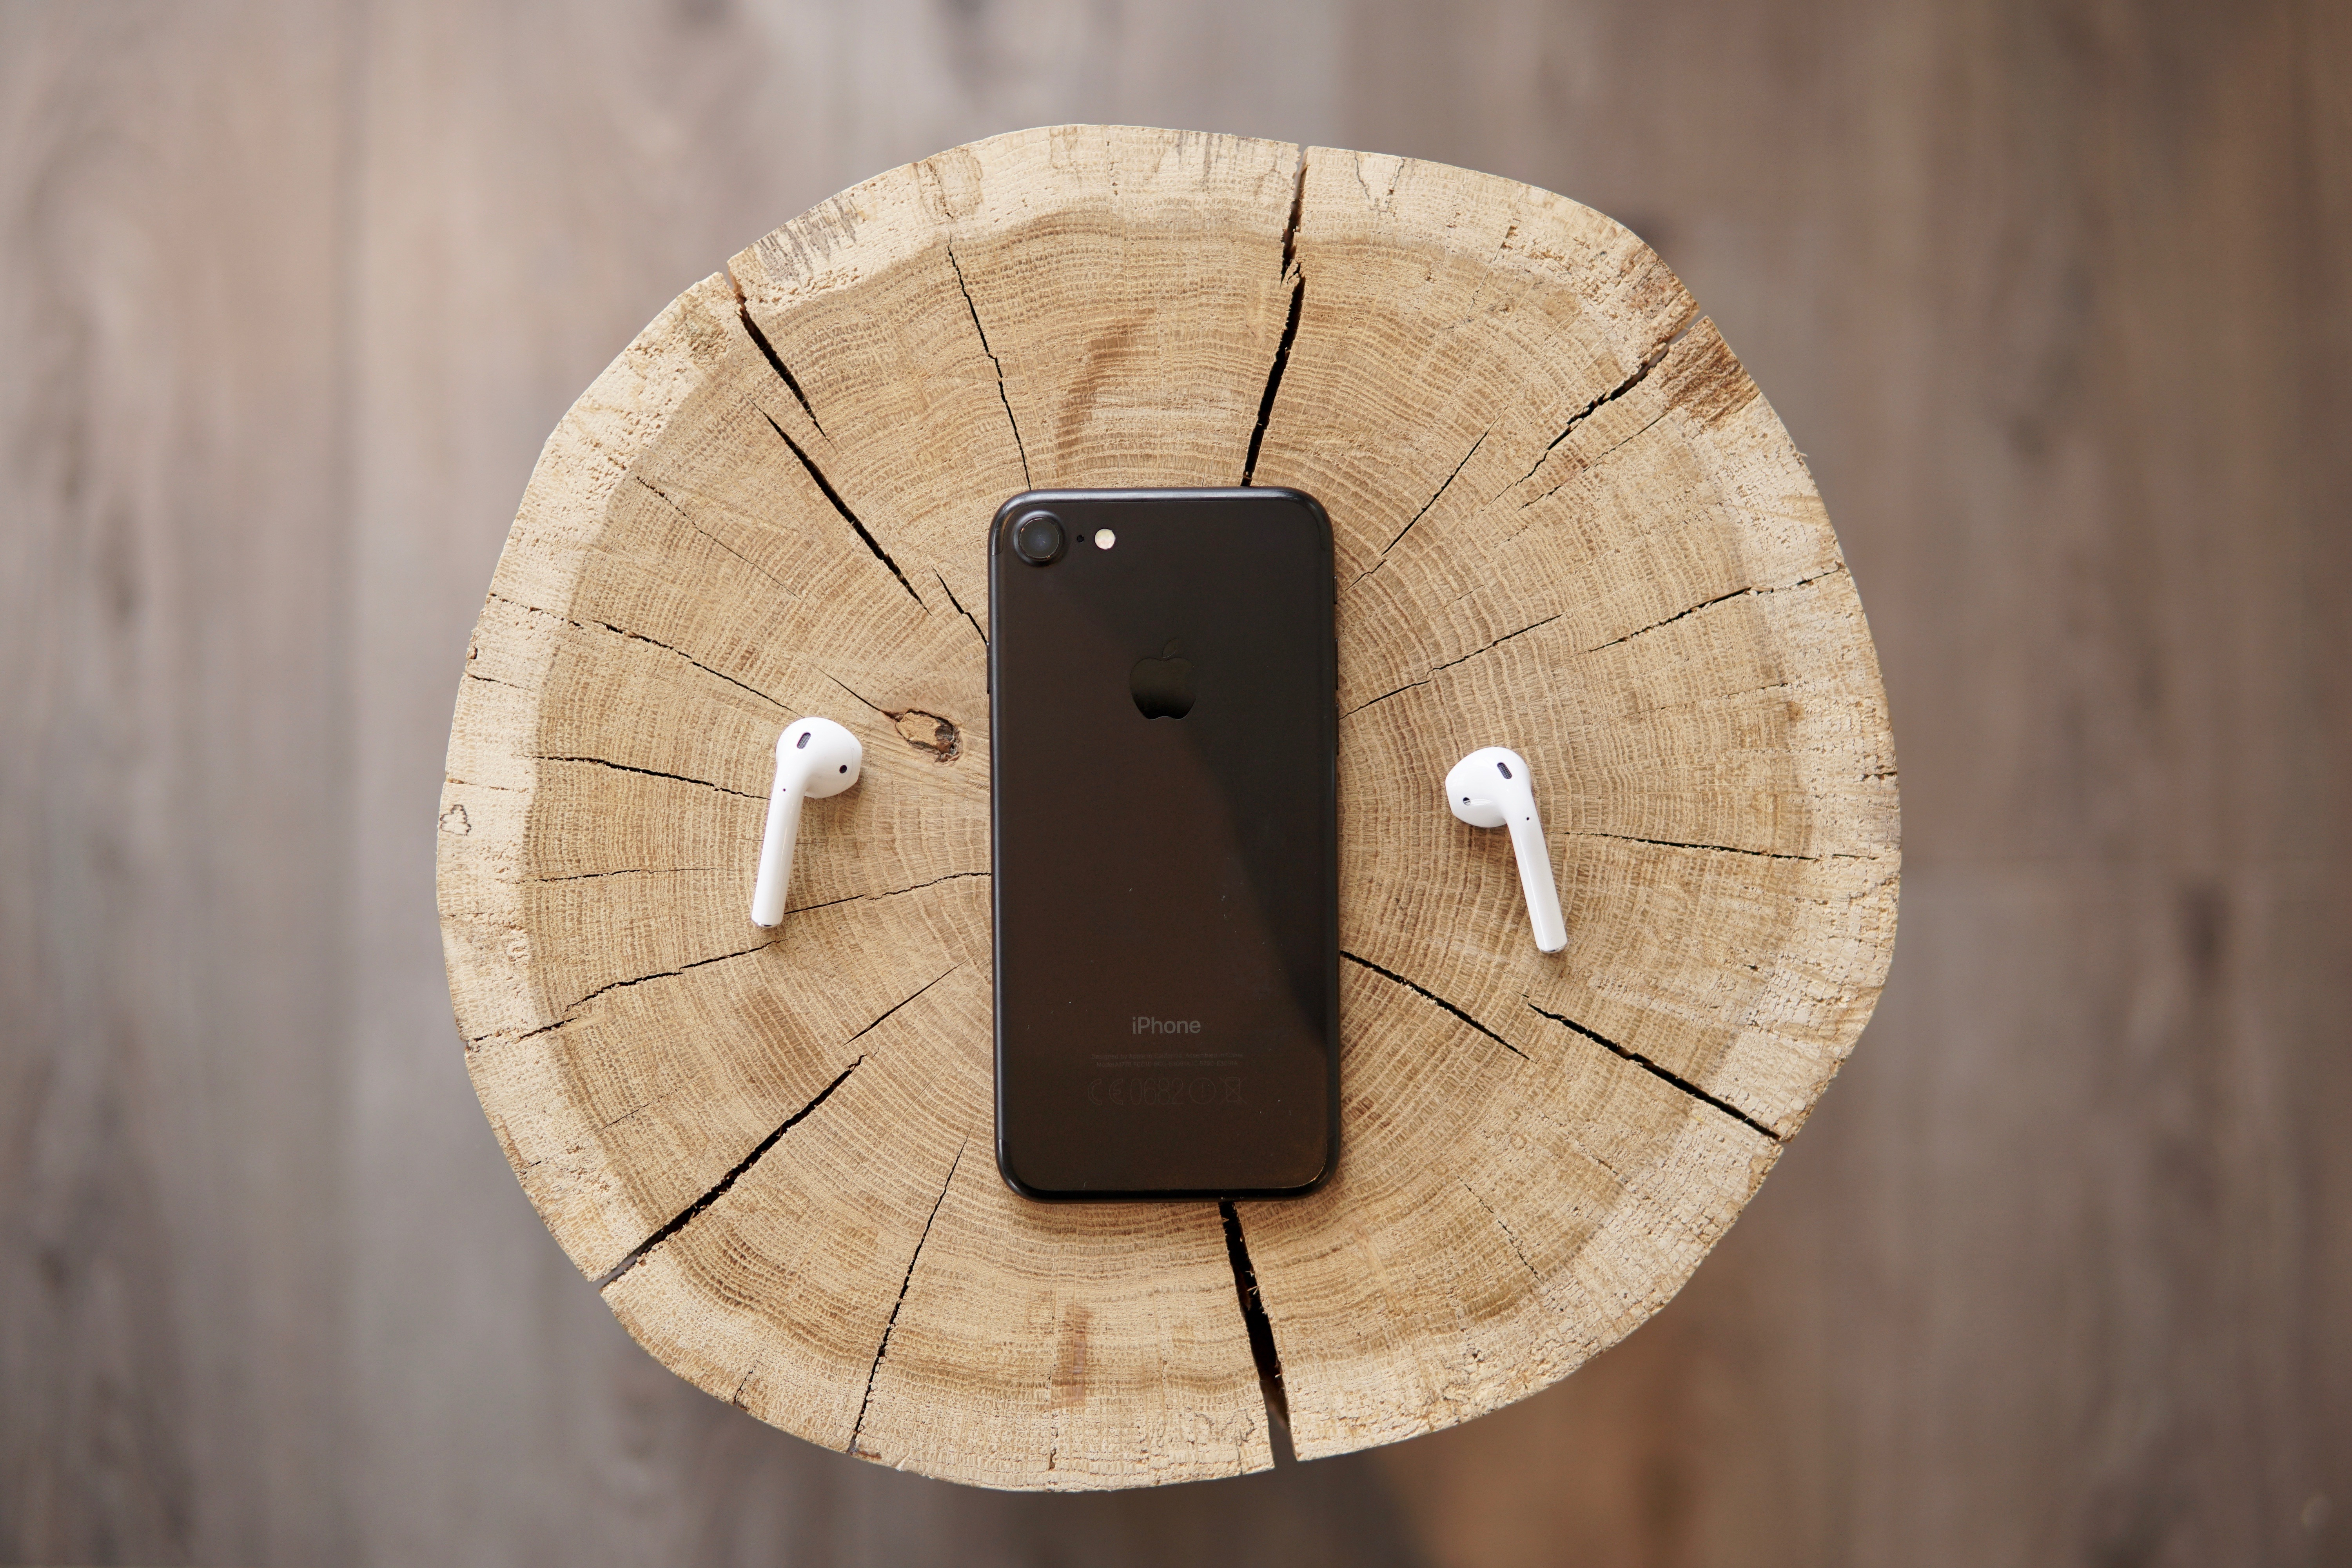
iphone, apple, wood, lighting, circle, iphone 7, shape, man made object, airpod